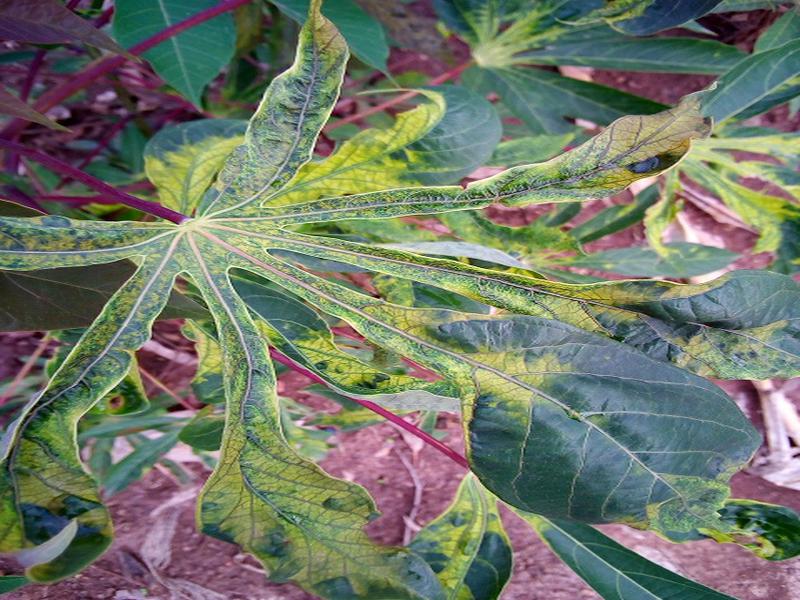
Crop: cassava
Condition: mosaic_disease